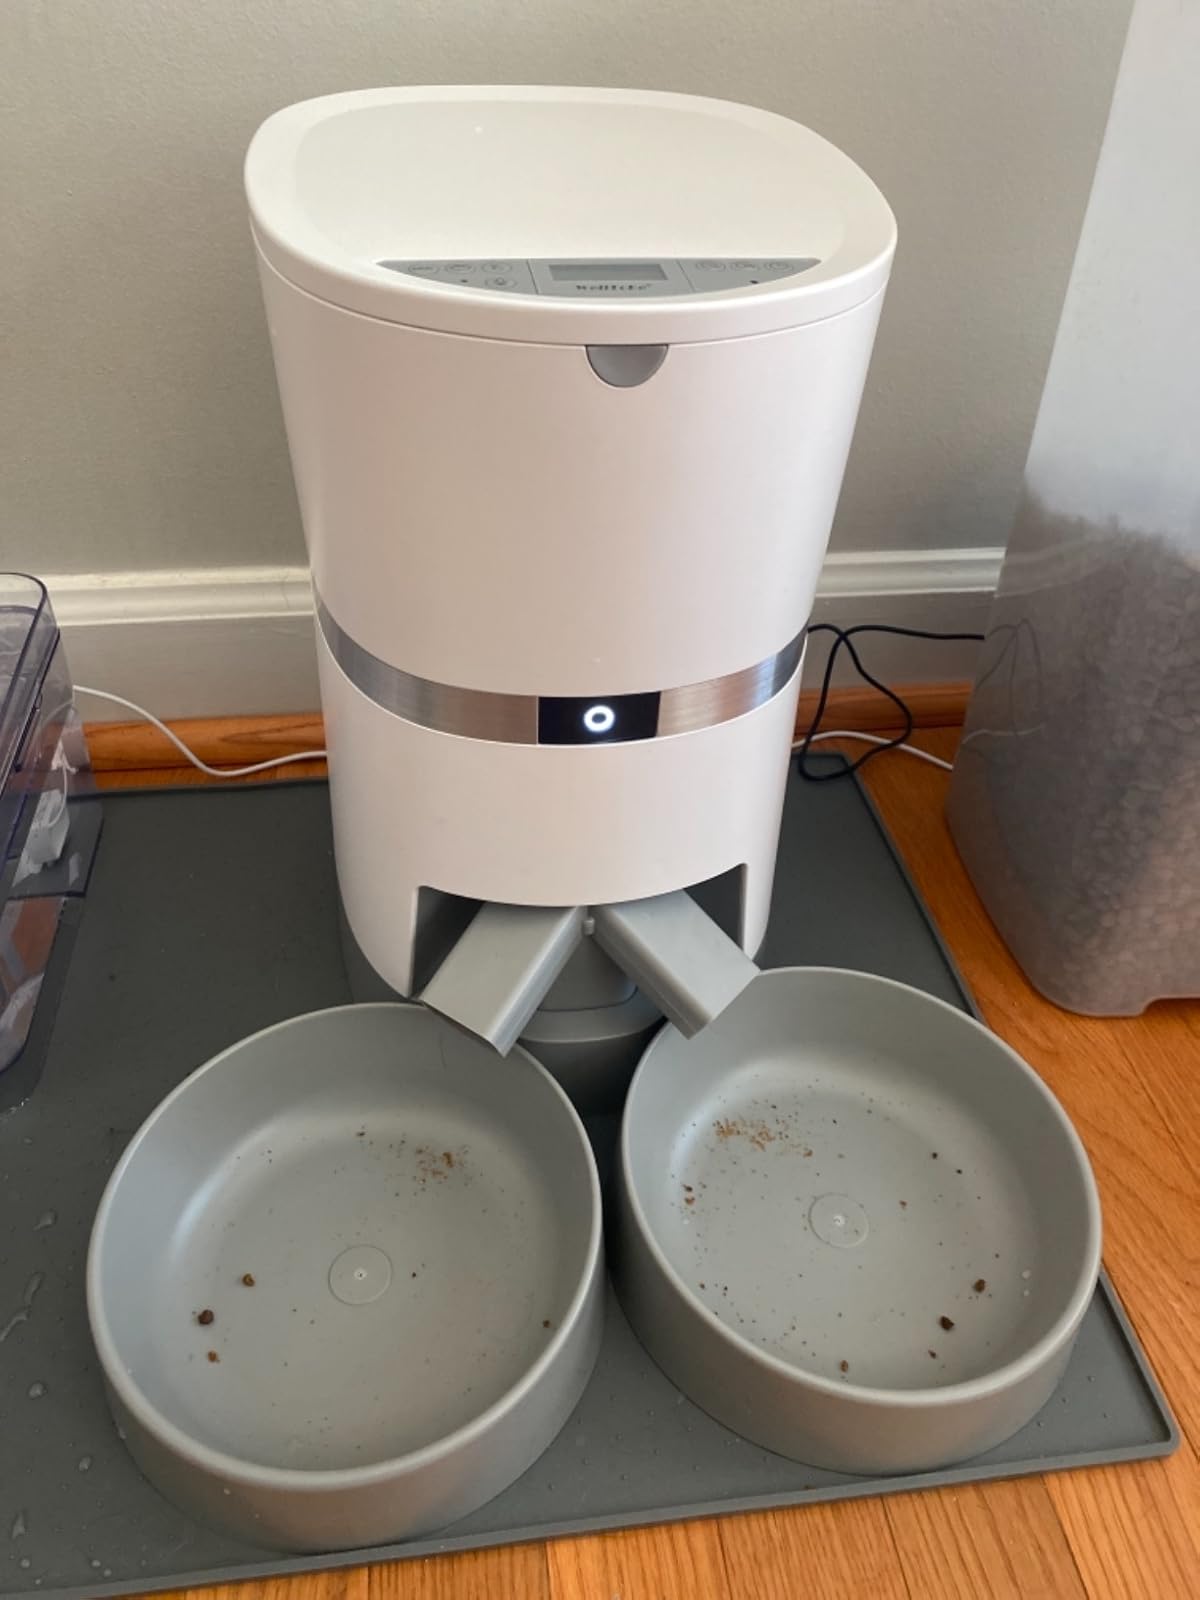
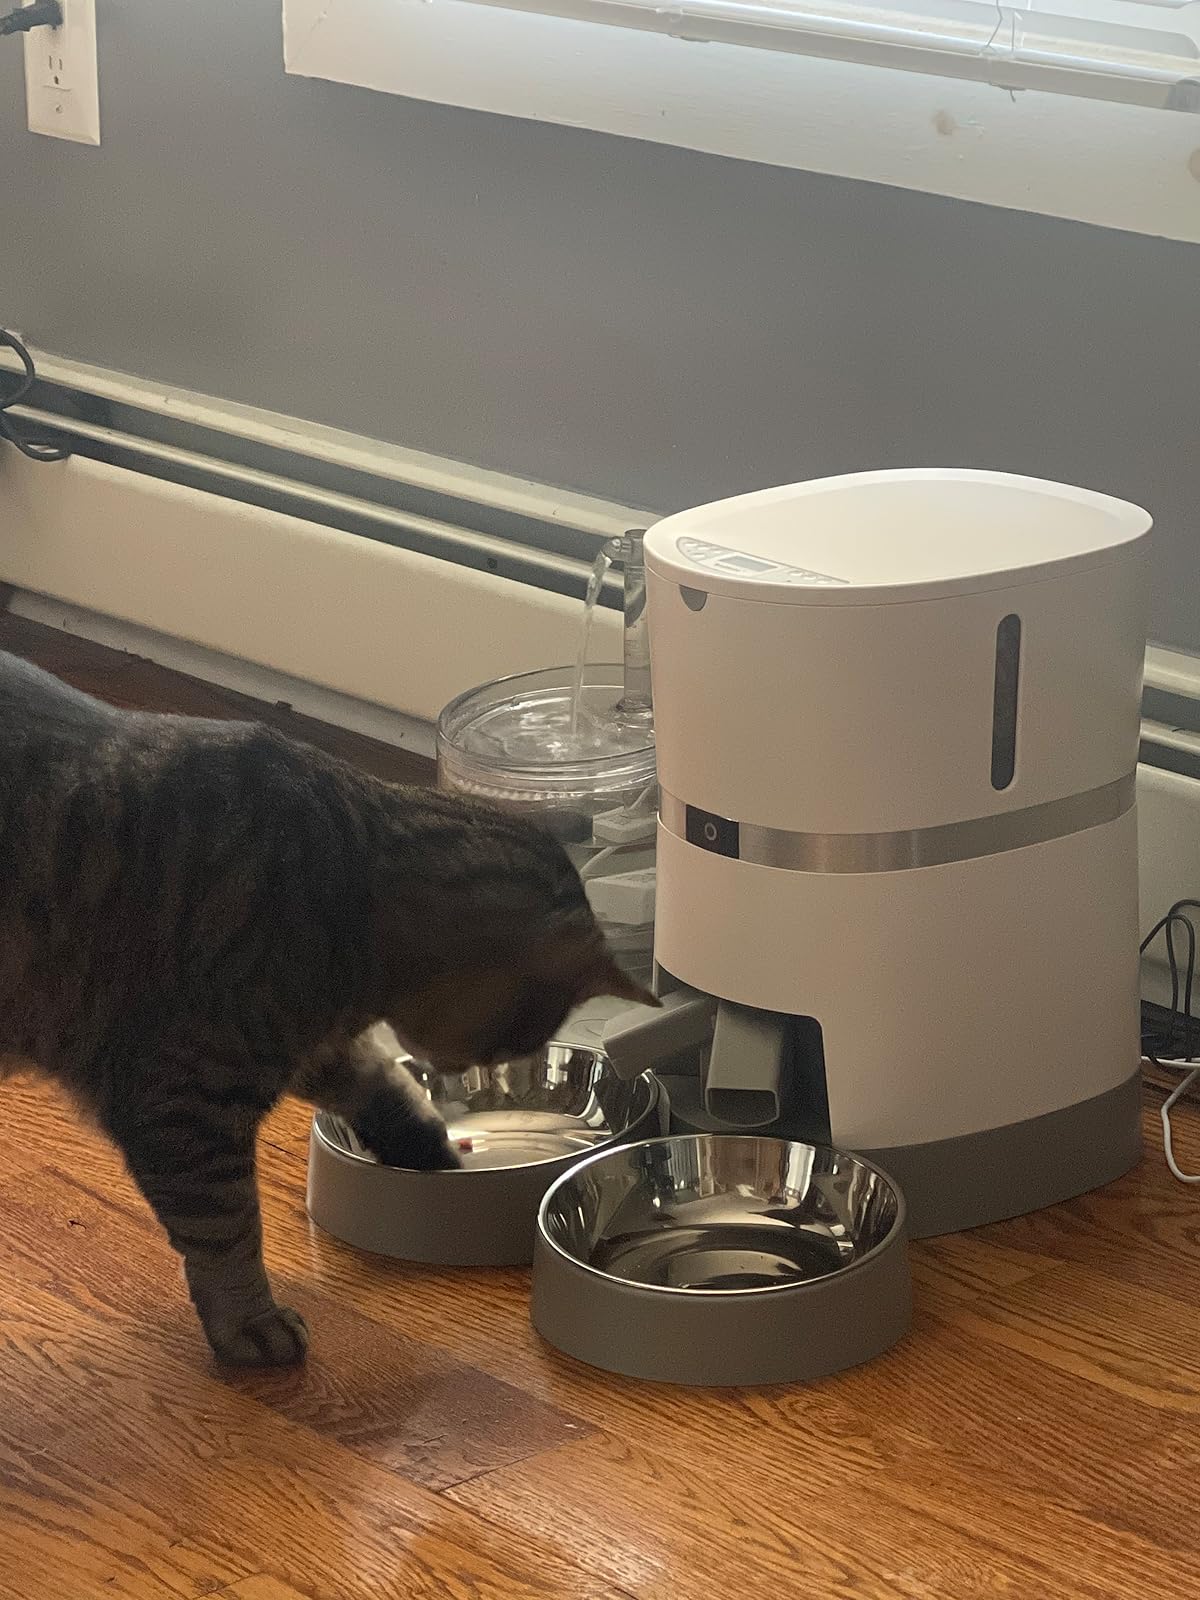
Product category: items_feeder
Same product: yes